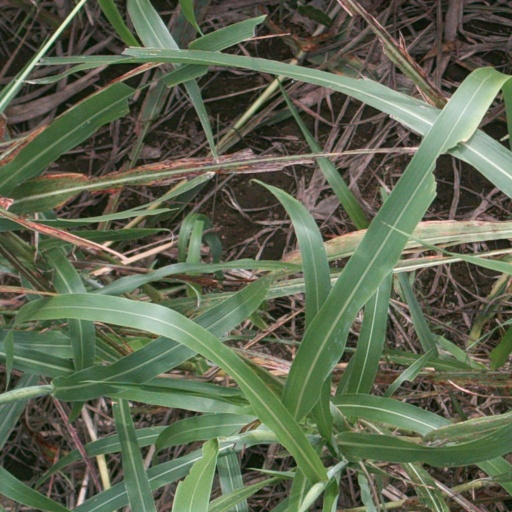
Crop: sorghum